ChocoMimi

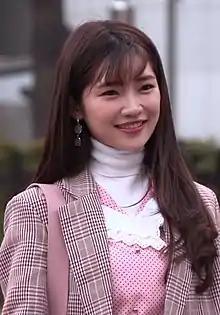
Yukika Teramoto (pictured 2019) starred as Choco in the live-action TV drama

The manga was adapted into a live-action television drama series. The series was directed by Yoka Kusano and aired weekly for 26 episodes on TV Tokyo from October 1, 2007 to March 31, 2008 at 5:30 PM. Each episode was divided into two parts and used flash animation for effects and animated segments. "ChocoMimi" starred a number of child and teen newcomer actors, with its main cast composed of Yukika Teramoto as Choco, AKB48 member Kayano Masuyama as Mimi, Yuya Kido as Andrew, Tōko Miura as Mumu, and Masahiro Usui as Mikachin.